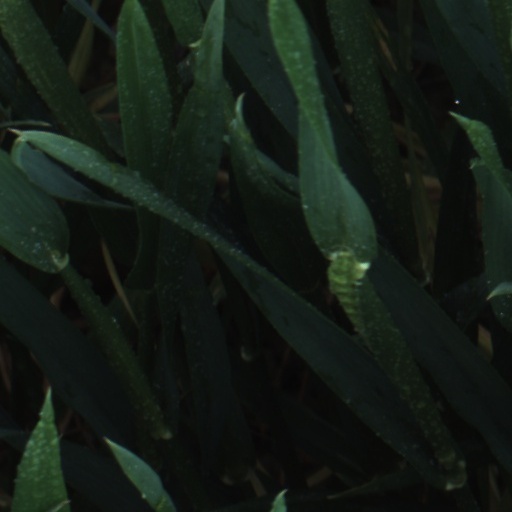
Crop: wheat